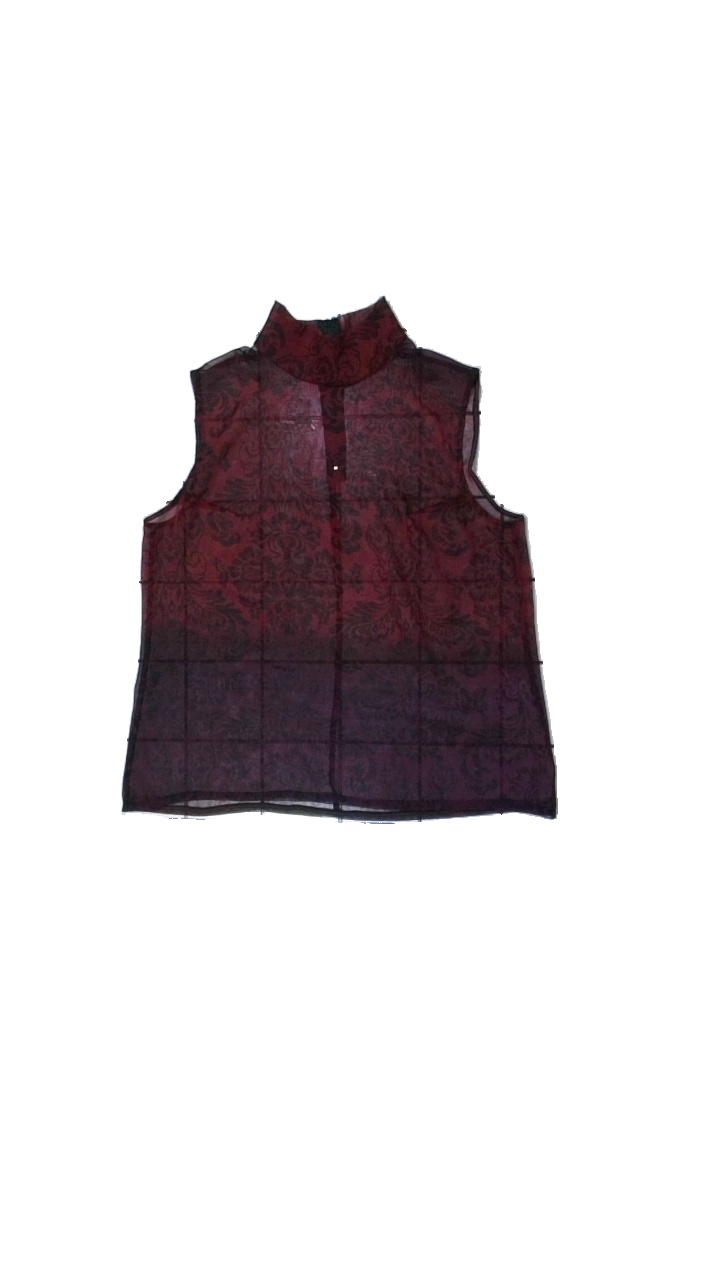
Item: Tank Top (Ladies)
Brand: Missing
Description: blommig transparant linne med hög krage
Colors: Black, Red, Purple
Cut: Regular, Turtle neck
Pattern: Floral print
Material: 100% polyester
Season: All
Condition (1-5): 5
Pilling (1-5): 5
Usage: Reuse
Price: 50-100